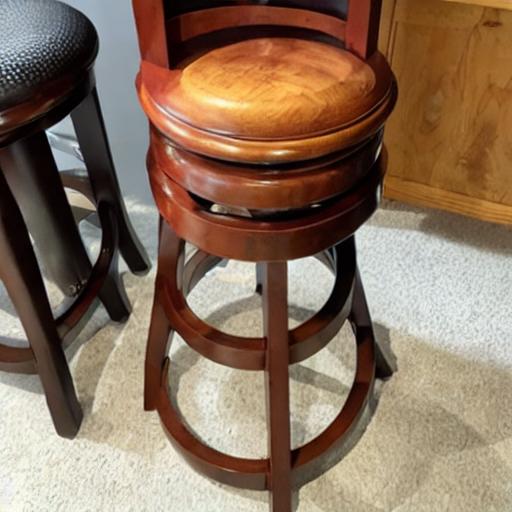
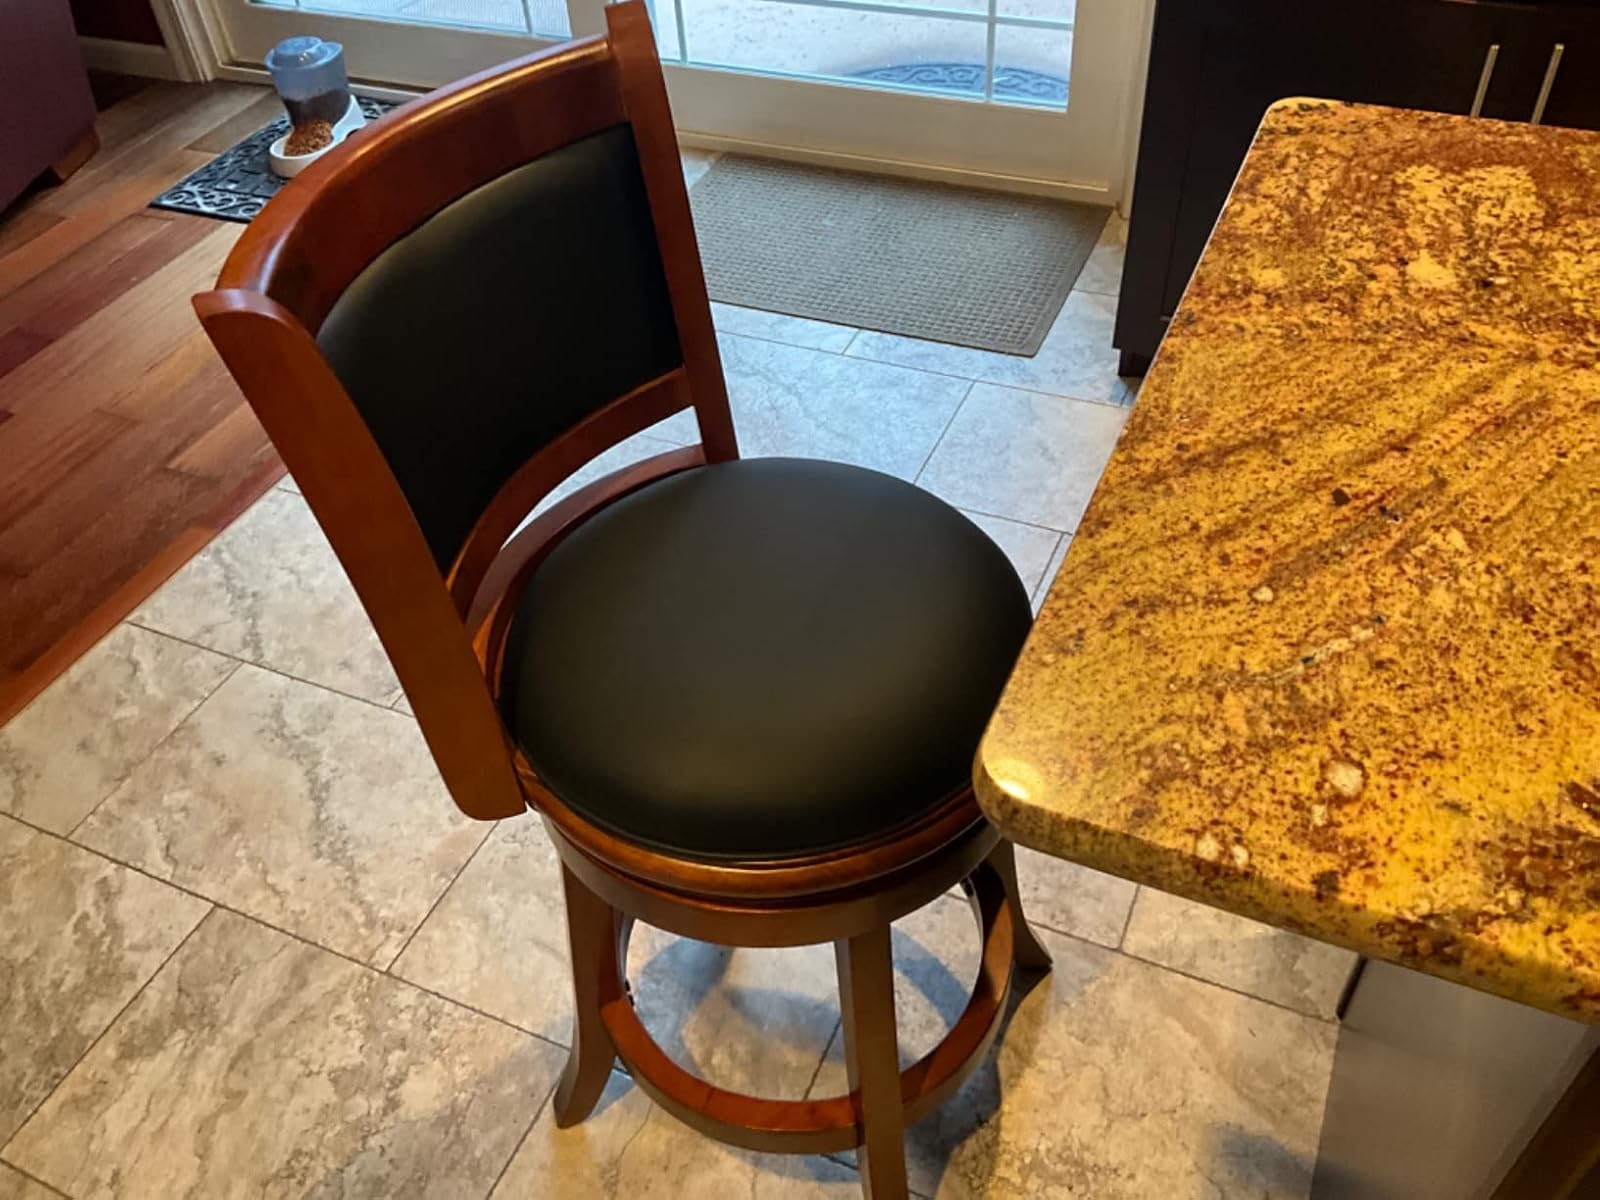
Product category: stool
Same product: no